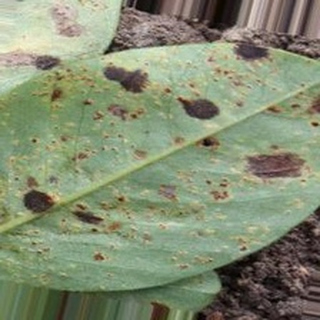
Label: groundnut_rust